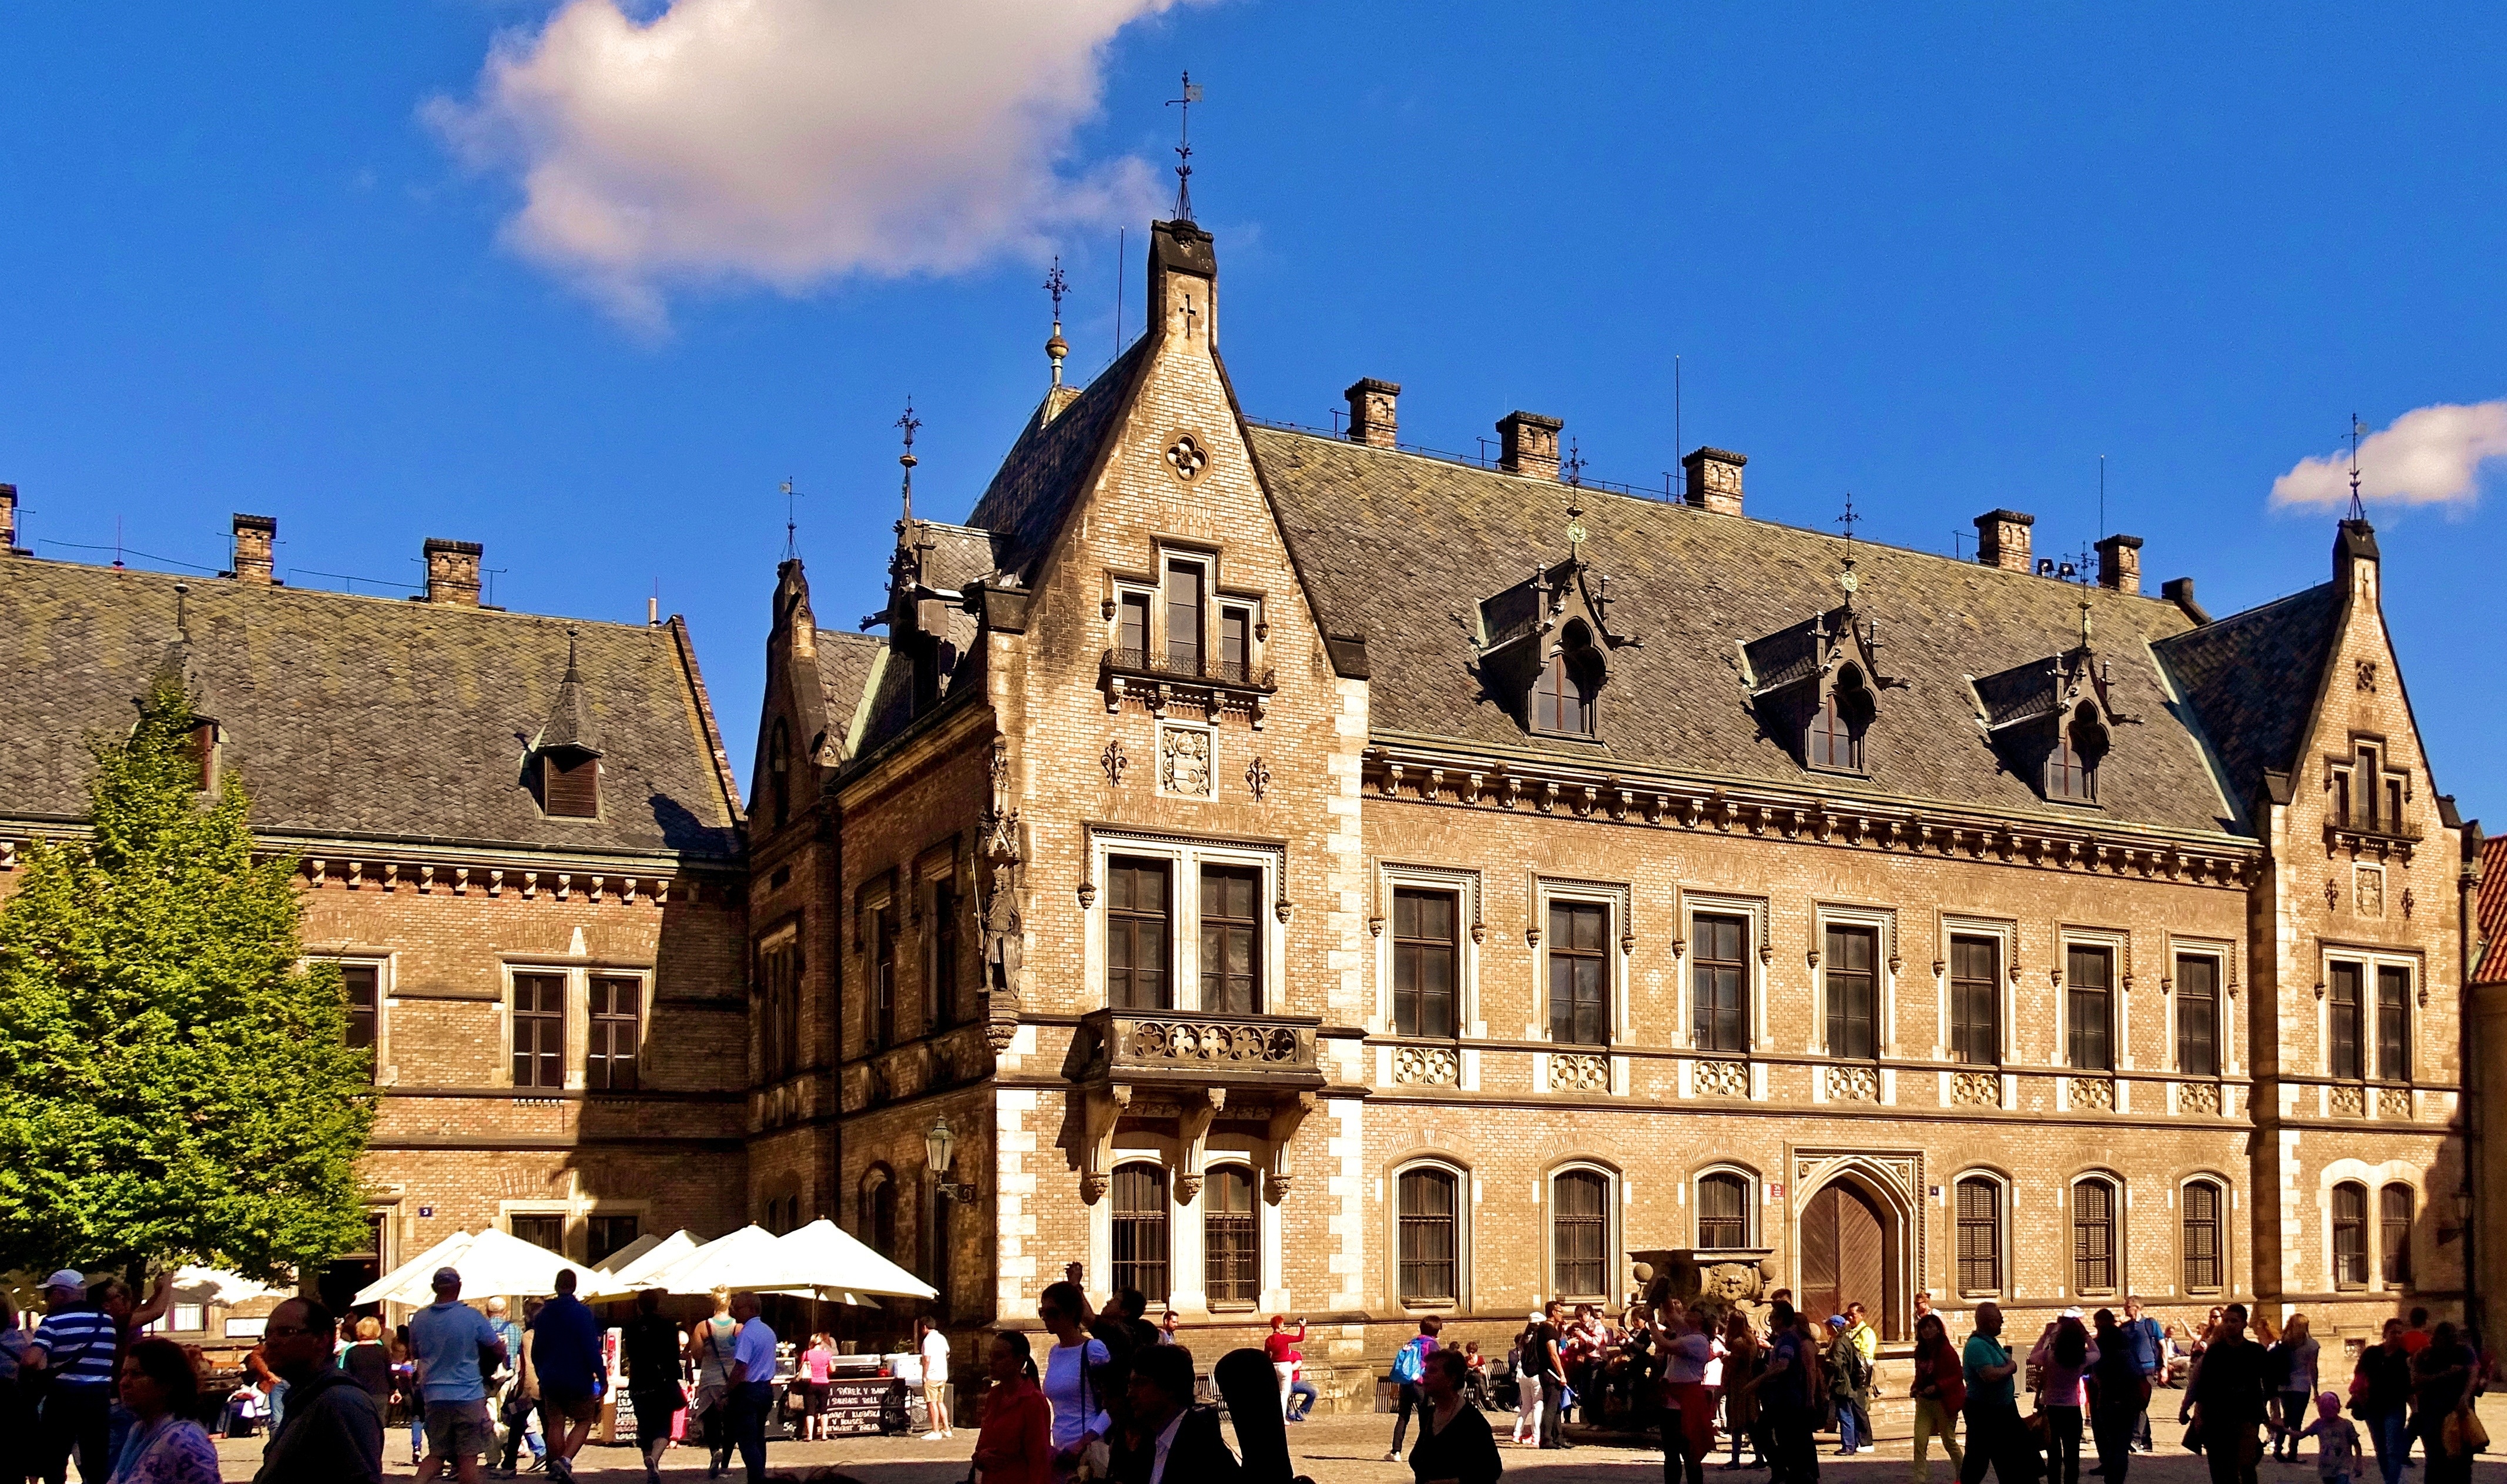
architecture, town, building, chateau, palace, city, cityscape, downtown, plaza, landmark, prague, tourism, town square, historically, praha, czech republic, moldova, prague castle, human settlement